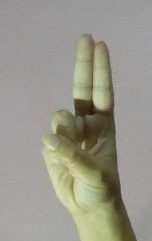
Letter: taa